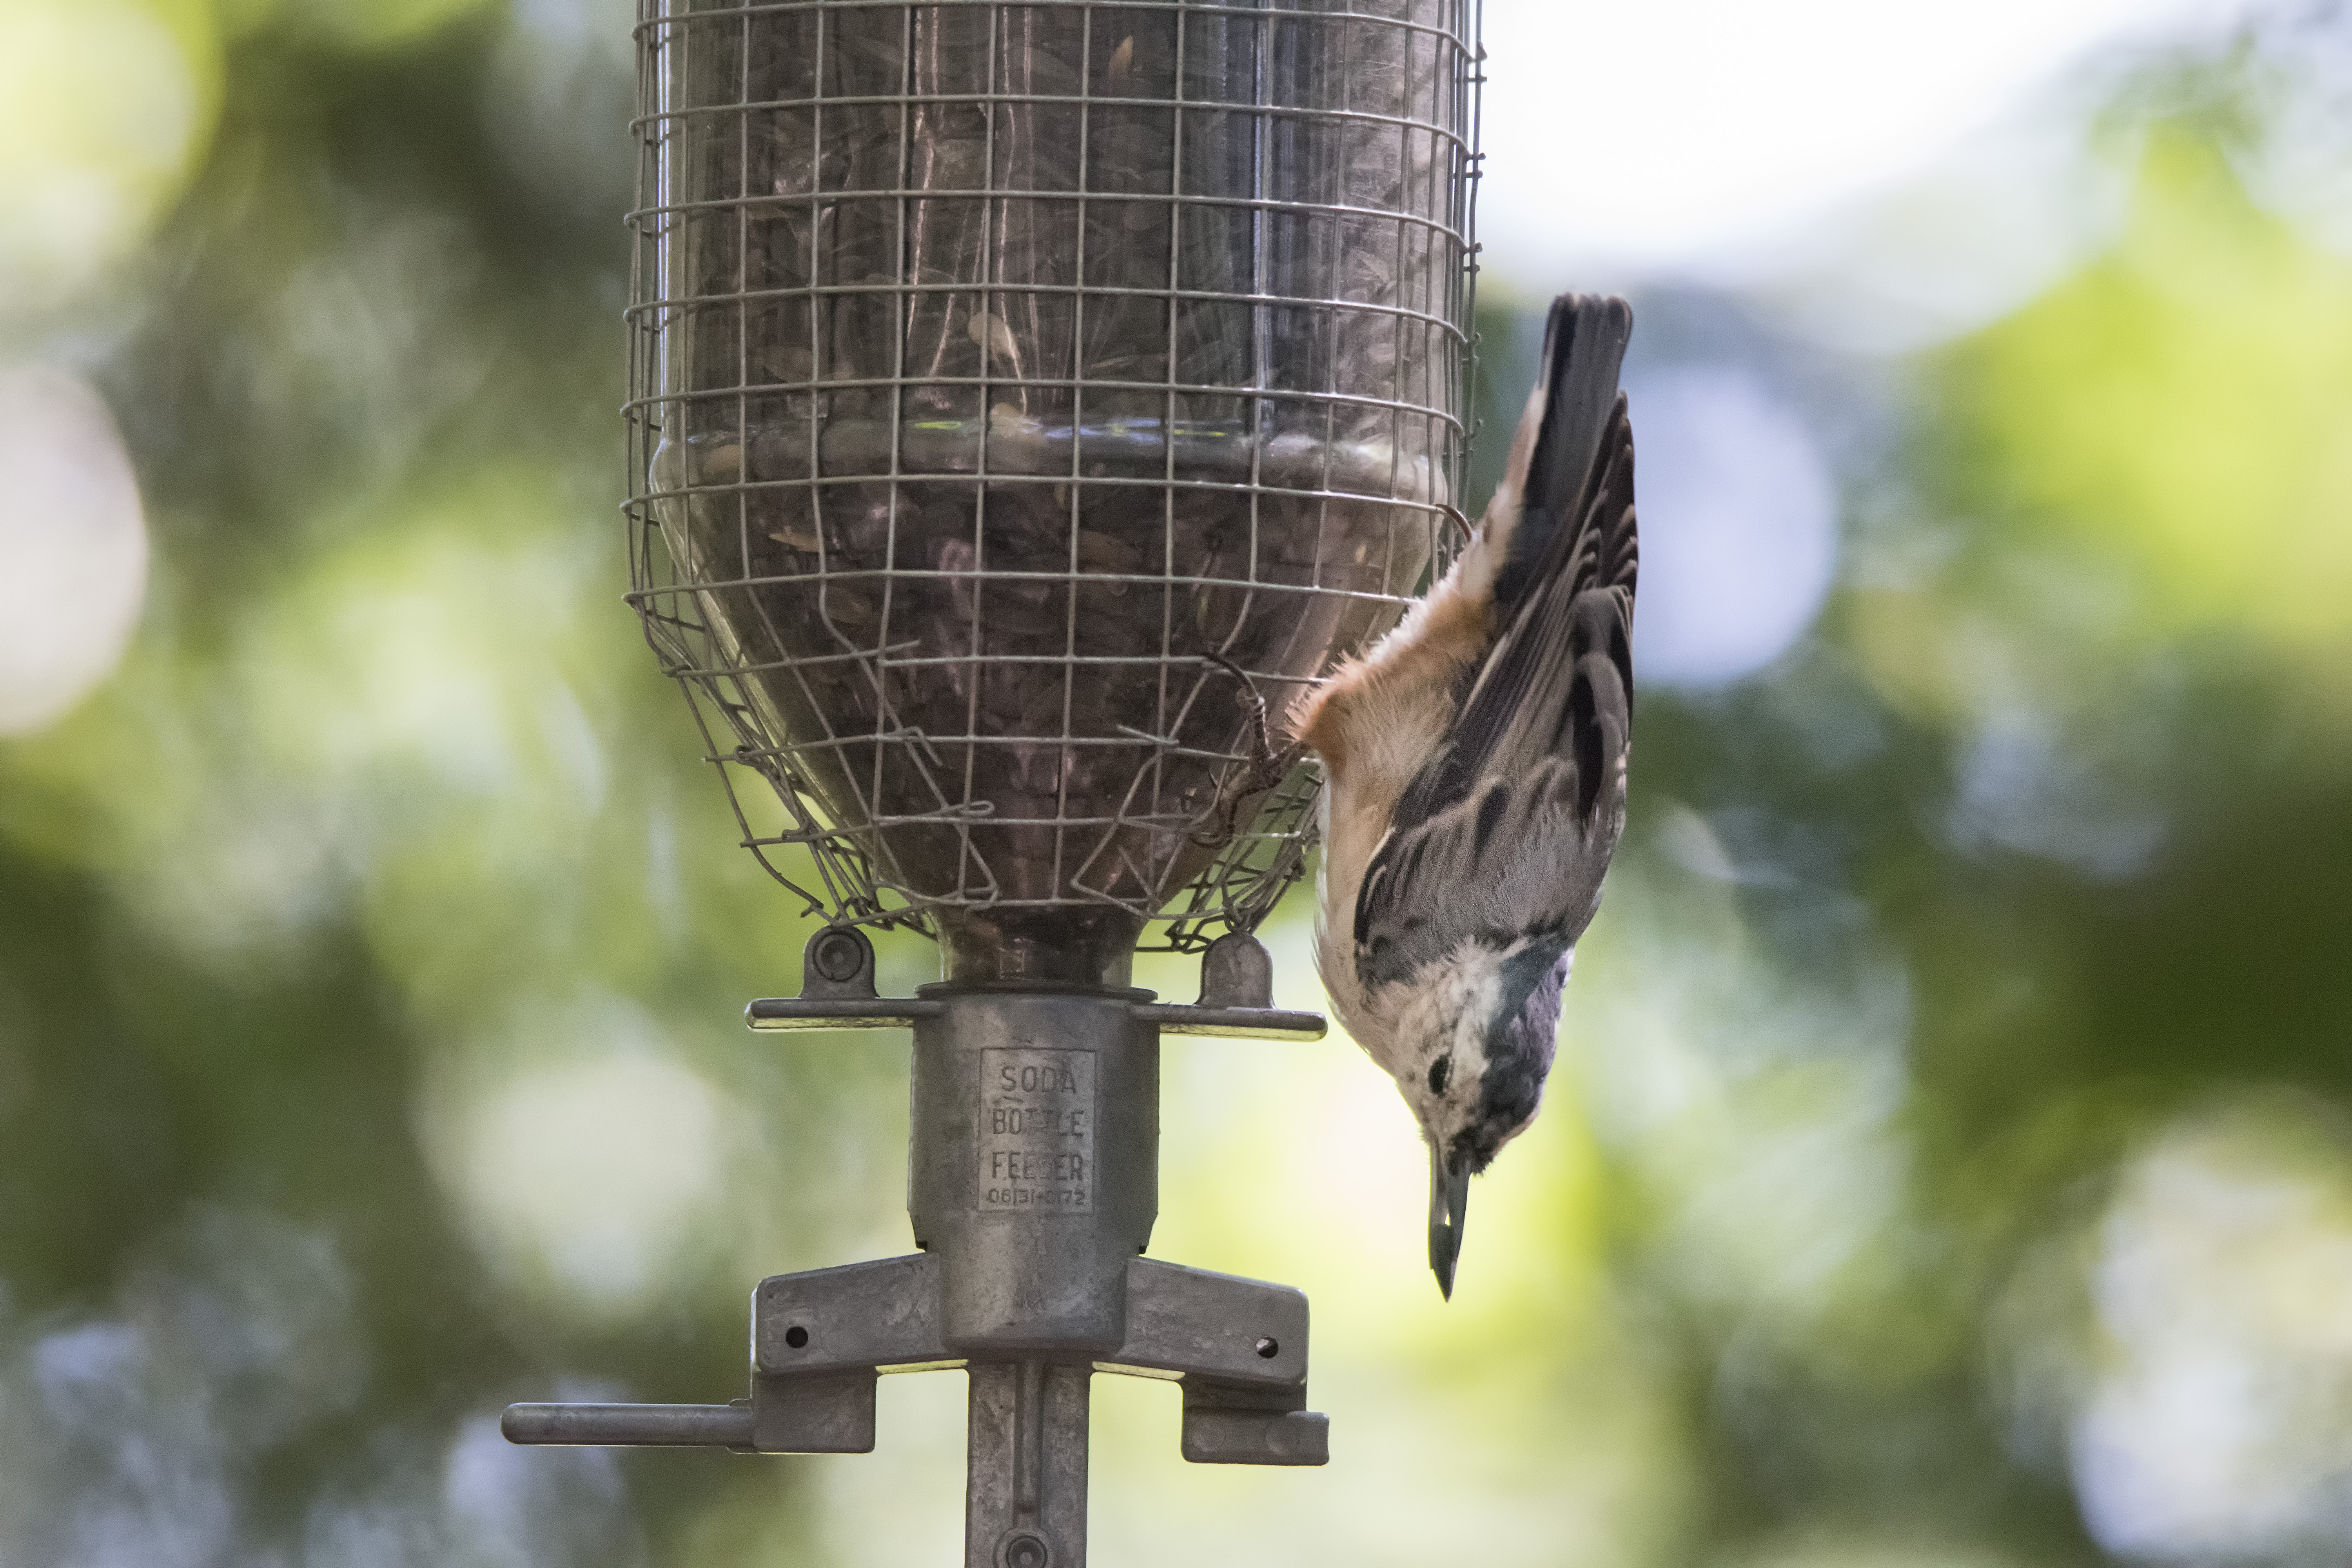
bird, wing, white, wildlife, green, fauna, canada, a, vertebrate, quebec, blanche, sherbrooke, oiseau, sittelle, poitrine, breasted, nuthatch, perching bird